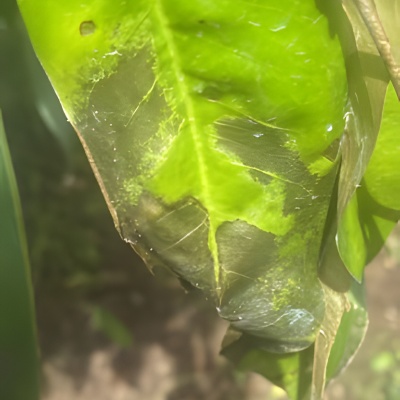
Label: Leaf_Rhizoctonia